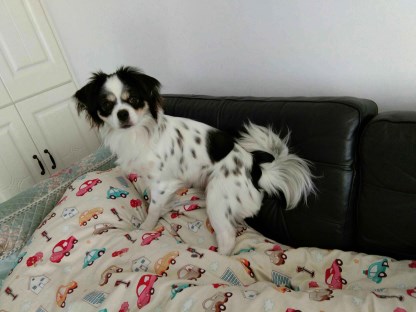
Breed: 806-n000129-papillon